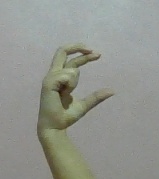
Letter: thal